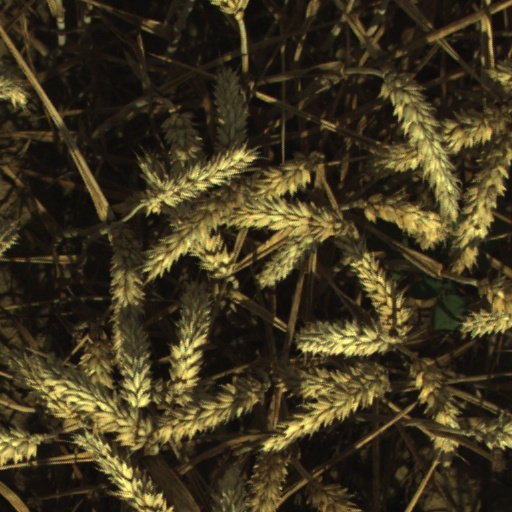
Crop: wheat